Martín García Island

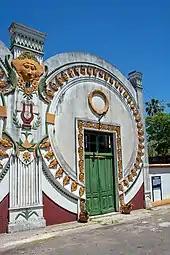
Elaborate entrance to the cinema

Martin Garcia Island was discovered by the Spanish in the expedition of Juan Díaz de Solís in 1516; it is named after the storekeeper Martín Garcia, who died on board and whose body was buried on the island. From that time, the island was continually disputed by Spain and Portugal due to its strategic position amidst the main river channel and as a gateway to its main tributaries, the Paraná and Uruguay rivers.